Witwatersrand

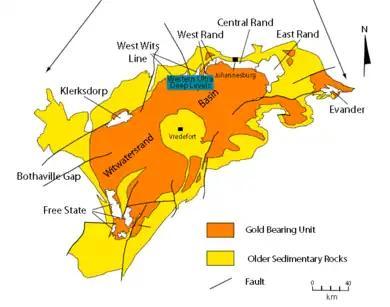
Witwatersrand Basin and major goldfields

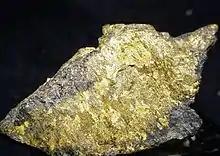
High-grade gold ore from the Witwatersrand near Johannesburg.

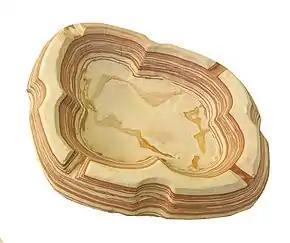
An ashtray carved out of a soft form of banded ironstone. Note the alternating red and beige layers that make up this rock. The red layers are much richer in iron (III) oxides and were laid down during time periods when Archean photosynthesizing cyanobacteria produced oxygen that rapidly reacted with the dissolved iron (II) in water, to form insoluble iron oxide (hematite). The beige layers are sediments that settled during time periods when there was no (or much less) precipitation of iron oxide due to the depletion of dissolved oxygen or in water. The earth's atmosphere was oxygen-free until about 2 billion years ago, when the rate of photosynthetic oxygen production began to exceed its rate of reaction with oxidizable substances (i.e. reducing agents such as , or ).

The Witwatersrand Basin is a largely underground geological formation which surfaces in the Witwatersrand. It holds the world's largest known gold reserves and has produced over , which represents about 22% of all the gold accounted for above the surface. The basin straddles the old provinces of Transvaal and the Orange Free State, and consists of a 5000–7000 m thick layer of Archean, mainly sedimentary rocks laid down over a period of about 260 million years, starting about 3 billion years ago. The entire series of rocks, known as the "Witwatersrand Supergroup" consists of quartzites, banded ironstones, mudstones, tillites, conglomerates and some marine lava deposits. Most of the basin is deeply buried under younger rocks, but outcrops occur in Gauteng, the Free State, as well as in some of the surrounding Provinces. The outcrop in Gauteng forms the Witwatersrand ridge, from which the basin and its rocks derive their name. It was on the southern portion of this ridge that gold was first discovered on the farm Langlaagte in 1886, 5 km west of Johannesburg. Since this gold was embedded in a conglomerate, it was first assumed that this was alluvial gold in an old riverbed, that had been tilted as a result of earth movements. However, when it was found that, traced downdip, the conglomerate was not merely developed for the narrow width of a river, but continued in depth, there came the realisation that this conglomeratic zone was part of a sedimentary succession. The conglomerate was quickly traced east and westward for a total continuous distance of to define what became known as the "Central Rand Gold Field".